Battles of the Kinarot Valley

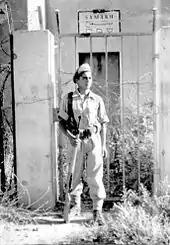
A Palmach fighter at Samakh

On the same day, Syrian aircraft bombed the Israeli village Kinneret and the regional Beit Yerah School, on the southwestern shore of the Sea of Galilee. By evening, Samakh (Tzemah) had fallen and a new Israeli defensive line was set up in the Deganias, facing the Syrian counterparts. At night, a Palmach company from Yiftach's 3rd Battalion attempted to recapture Samakh's police station. They stealthily reached the school next to the station, but the assault on the actual fort was warded off. On the morning of 19 May, a message was sent from Sha'ar HaGolan and Masada that they were preparing for an evacuation; when the order was given to stay put, the villages had already been abandoned, most defenders retreating to Afikim. In the morning, when the villagers carried out an order to return to their positions, local Arabs were already present at the location. The Syrian troops then captured the villages without a fight, and proceeded to loot and destroy them. Aharon Israeli wrote that an order was given not to disclose the flight of Masada and Sha'ar HaGolan's residents, but this became clear as fire and smoke rose from the villages, and hurt the morale of the Israelis making defensive preparations in the Deganias.